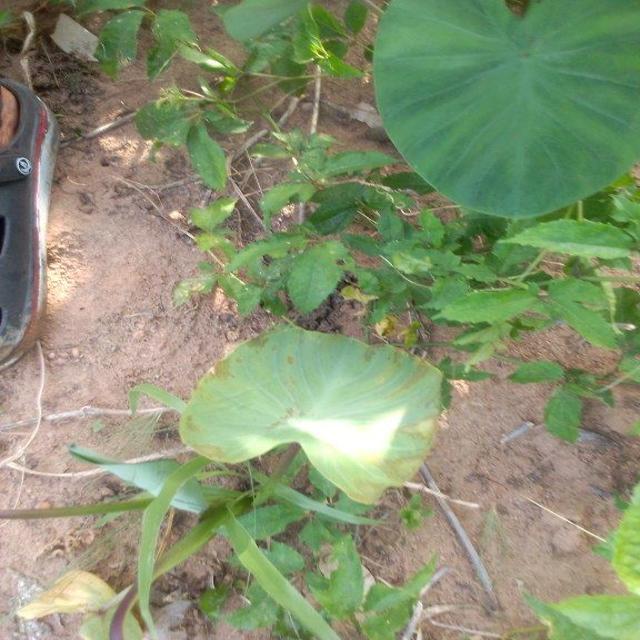
Label: Mid_Blight